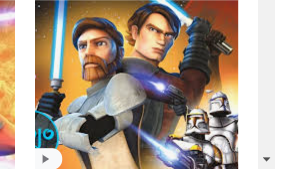
Portrait style: Cartoon Portrait